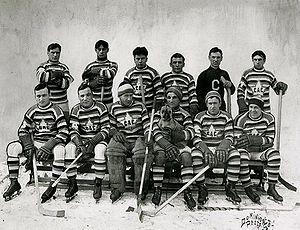
John « Jean-Baptiste ou Jack » Laviolette, dit Jack Laviolette, est un joueur de hockey sur glace. Il fait partie des fondateurs des Canadiens de Montréal en compagnie de John Ambrose O'Brien.
La saison 1912-1913 de hockey sur glace est la quatrième saison que jouent les Canadiens de Montréal. Ils évoluent alors dans l'Association nationale de hockey et finissent à la troisième place du classement.